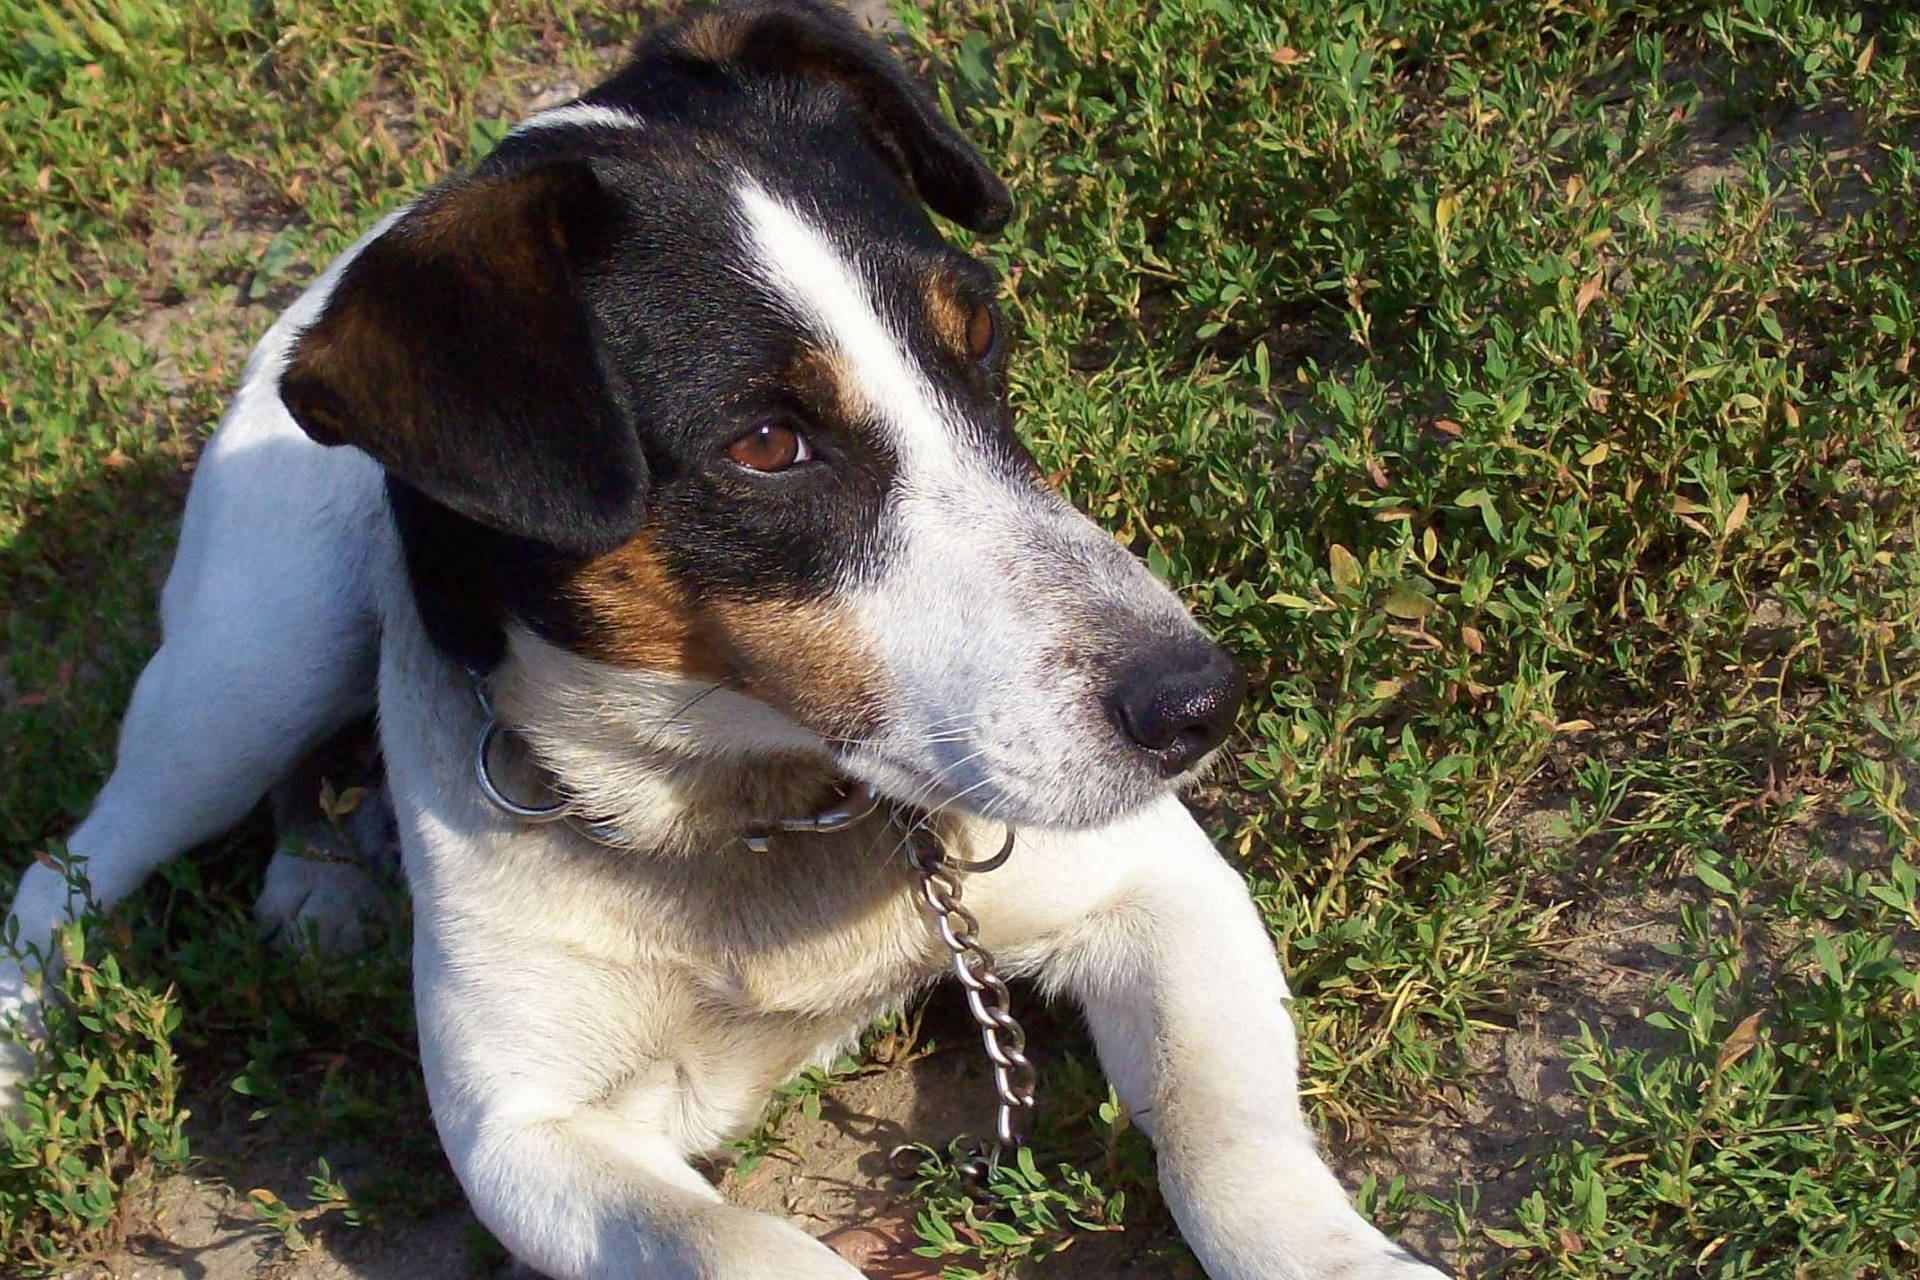
sun, puppy, dog, animal, mammal, garden, posing, race, vertebrate, dog breed, terrier, parson russell terrier, jack russell terrier, dog like mammal, carnivoran, dog breed group, russell terrier, danish swedish farmdog